TeeFlii

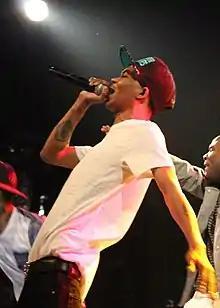
TeeFlii performing in 2013

Christian Joel Jones (born July 17, 1987), better known by his stage name TeeFlii (stylized as TeeFLii), is an American singer, songwriter, rapper, and record producer from South Los Angeles, California. He is best known for his 2014 single "24 Hours" (featuring 2 Chainz), which entered the "Billboard" Hot 100. The song, released by Epic Records, served as the lead single for his debut studio album "Starr" (2015), which failed to chart. Also in 2014, he co-wrote the single "Show Me" for fellow California rapper Kid Ink, which peaked at number 13 on the "Billboard" Hot 100.